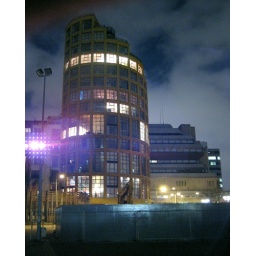
Oh, to live in an interesting building across the street from Tate Modern!... is probably really expensive.